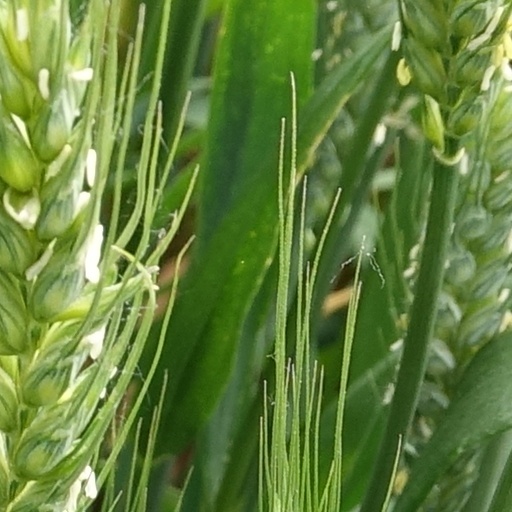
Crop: wheat